Story in Taipei

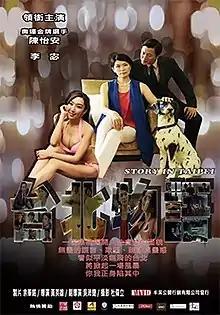
promotional poster

Story in Taipei (also translated as "Story of Taipei") is a 2017 Taiwanese film written and directed by Huang Ying-hsiung (黃英雄). It has been described as Taiwan's first cult film, of the "so bad it's good" type.